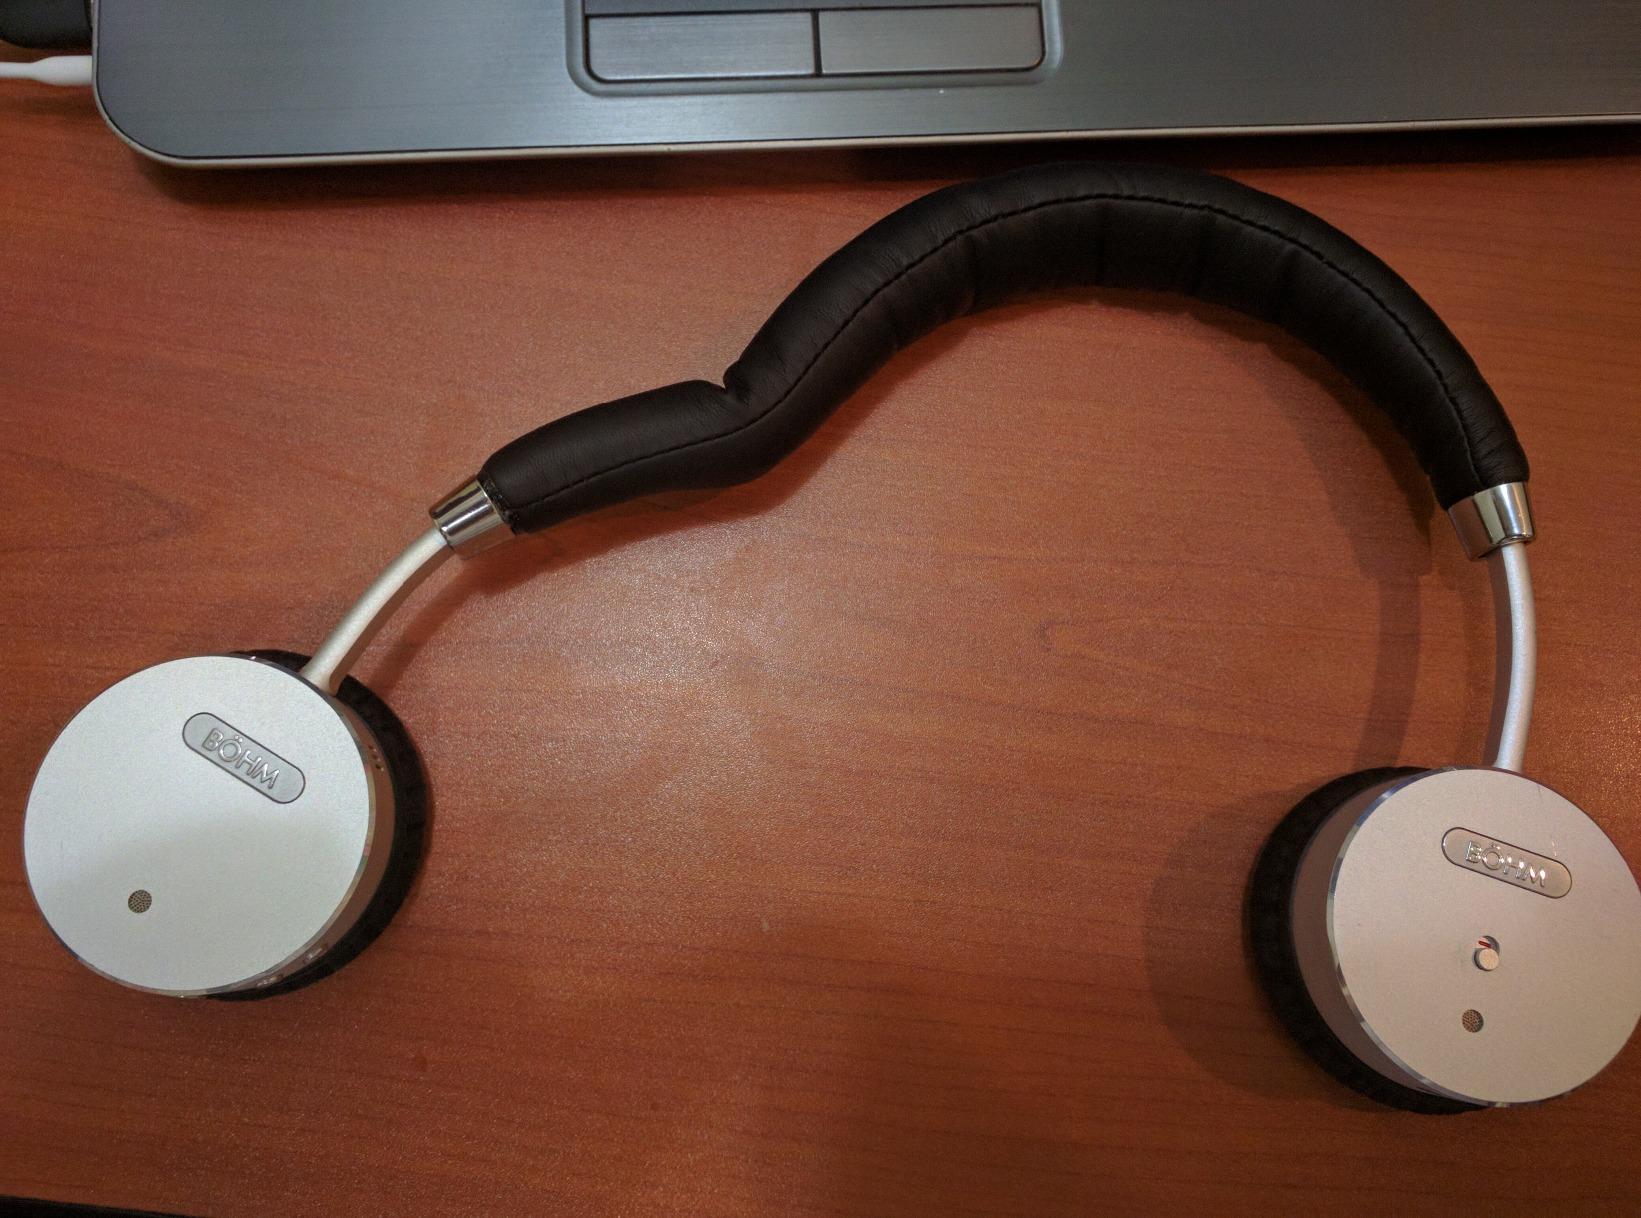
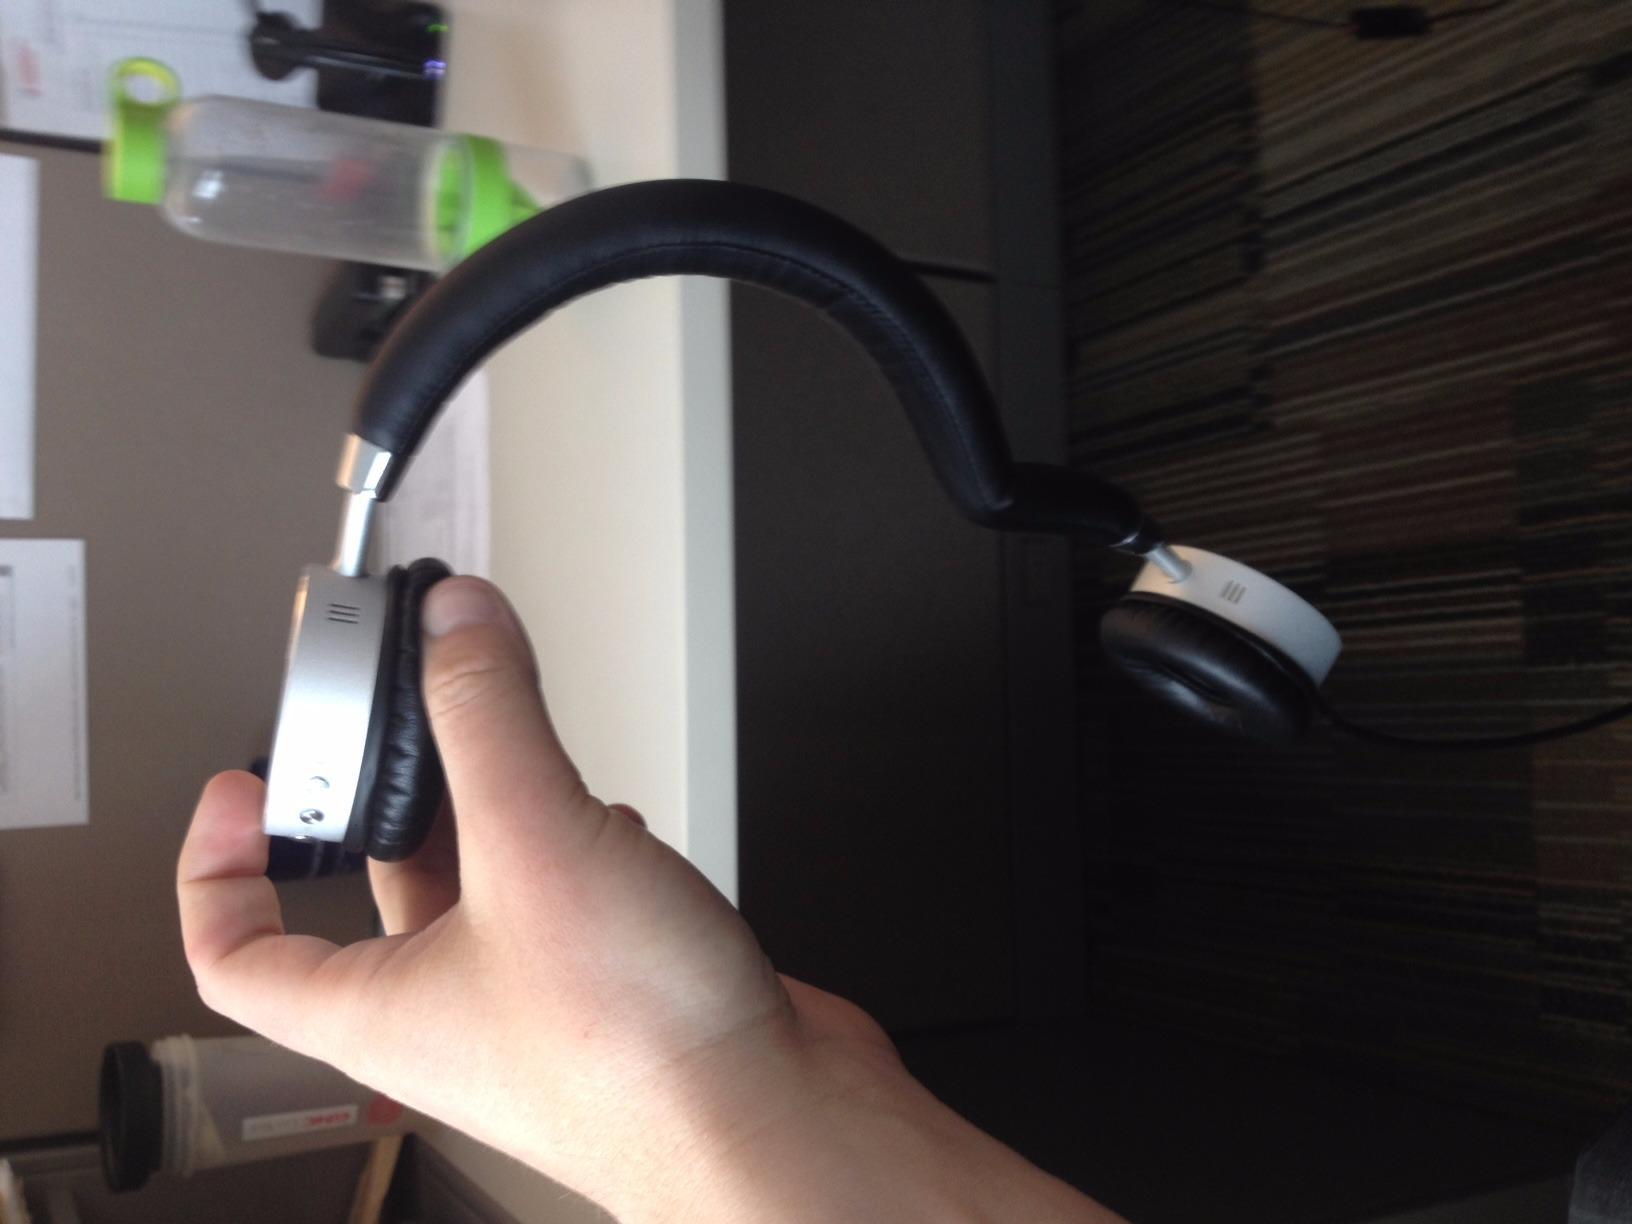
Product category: headphones
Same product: yes